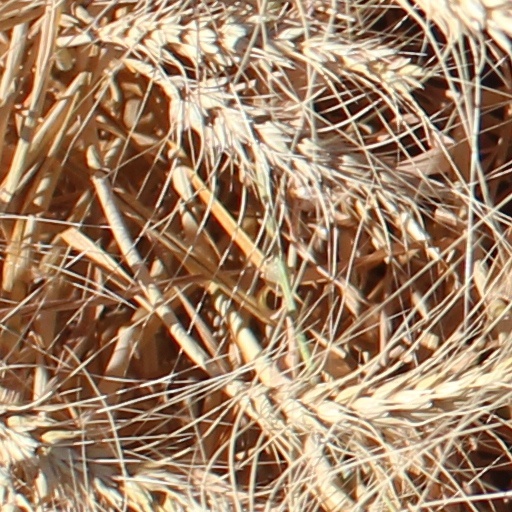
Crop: wheat